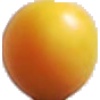
Label: cherry_wax_yellow